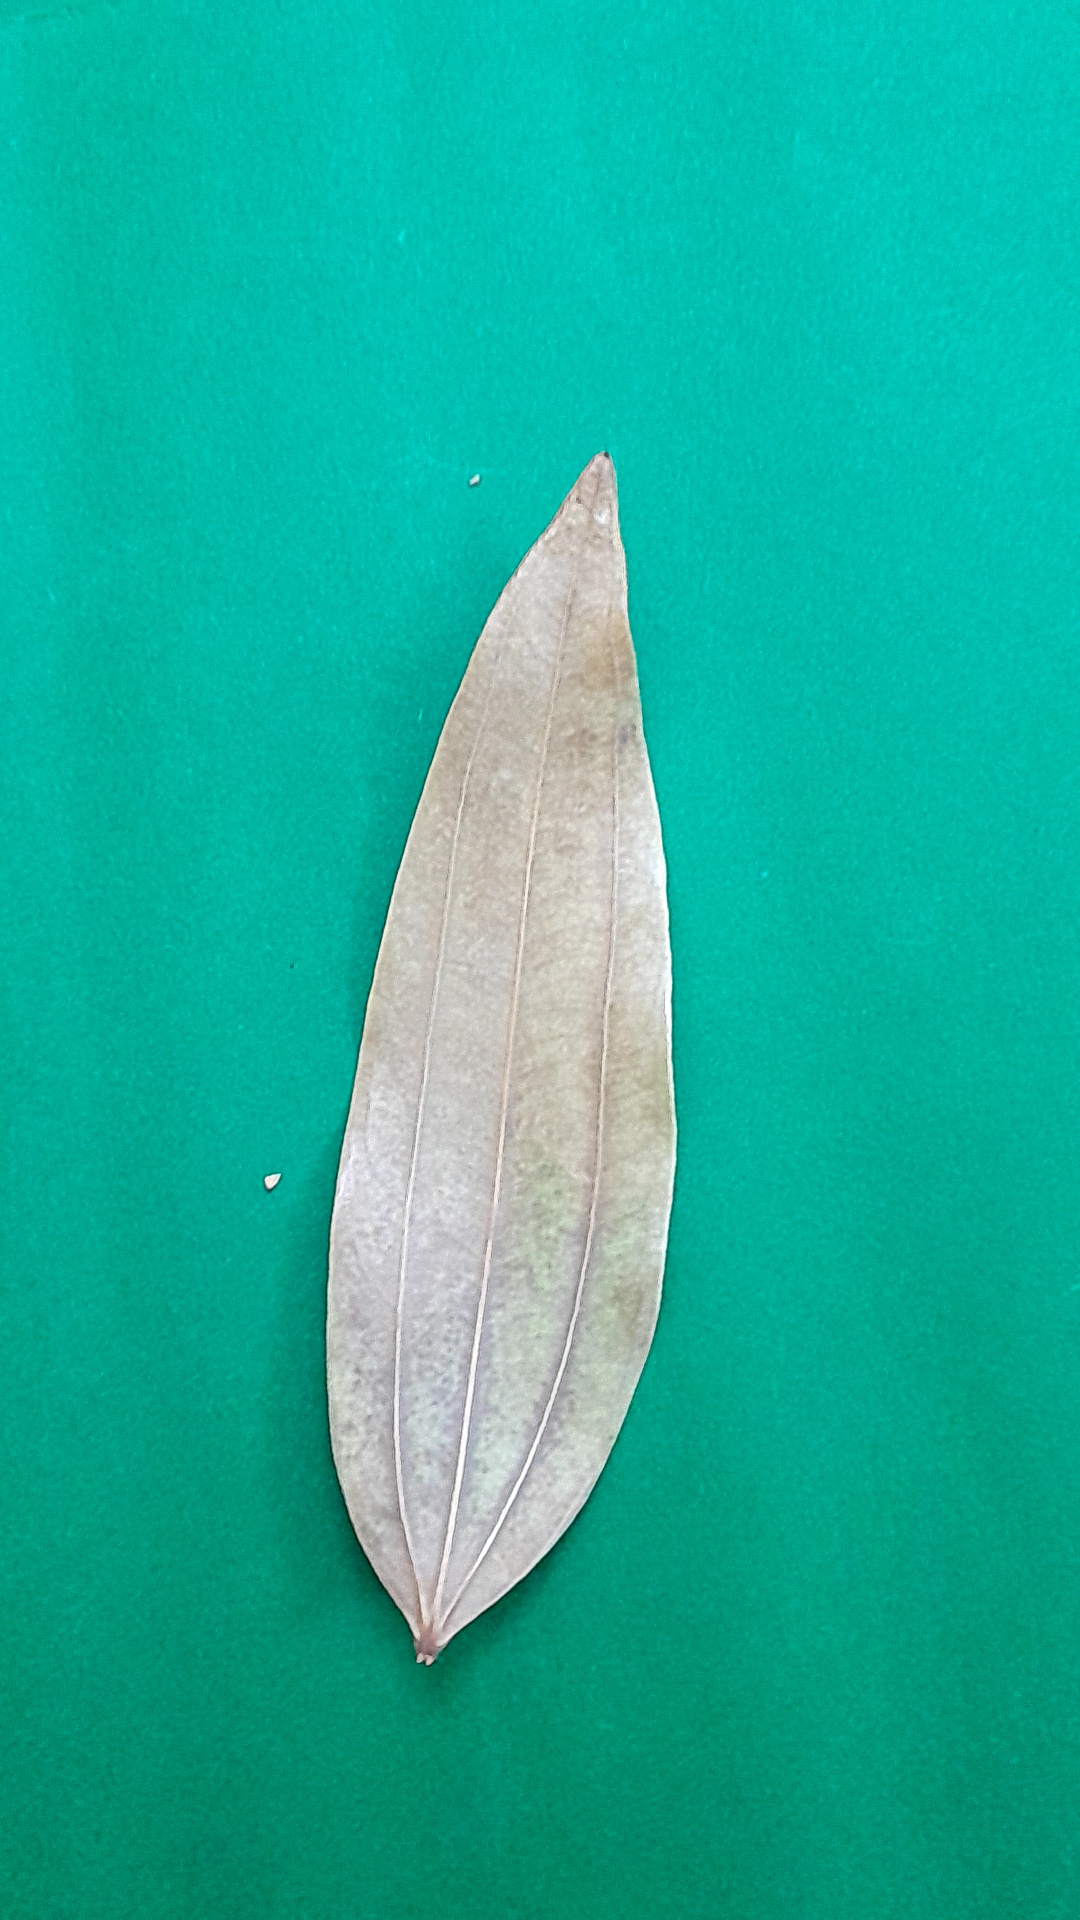
Label: Dry Leaf